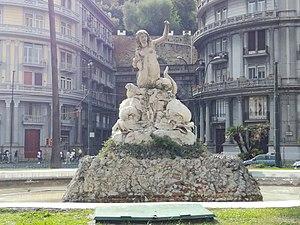
La fontaine de la Sirène est une fontaine de Naples, située dans le quartier de Mergellina.
Mergellina est une partie côtière de la ville de Naples, en Italie. Il s'agit d'un quartier pittoresque, populaire et touristique, situé dans le quartier de Chiaia, au pied de la Colline Posillipo et face au Castel dell'Ovo.
Dans la mythologie grecque, Parthénope est une des sirènes. Son nom peut aussi se référer à la voix elle-même comme le précise Jean-Noël Schifano : le mot grec όπις / ópis signifie l'ouverture. Parthénope devient donc « celle qui a une voix virginale, de jeune fille ».